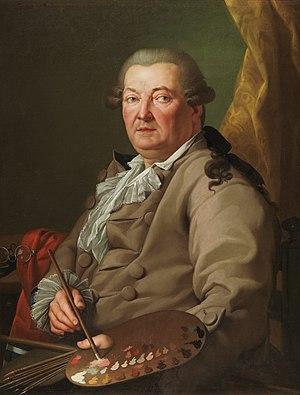
Antonio González Velázquez est un peintre espagnol.